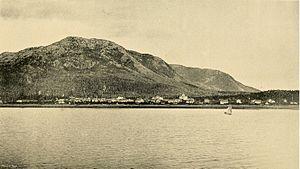
Metlakahtla est une localité d'Alaska CDP) aux États-Unis dans la région de recensement de Prince of Wales - Outer Ketchikan dont la population était de 1 419 habitants en 2011.